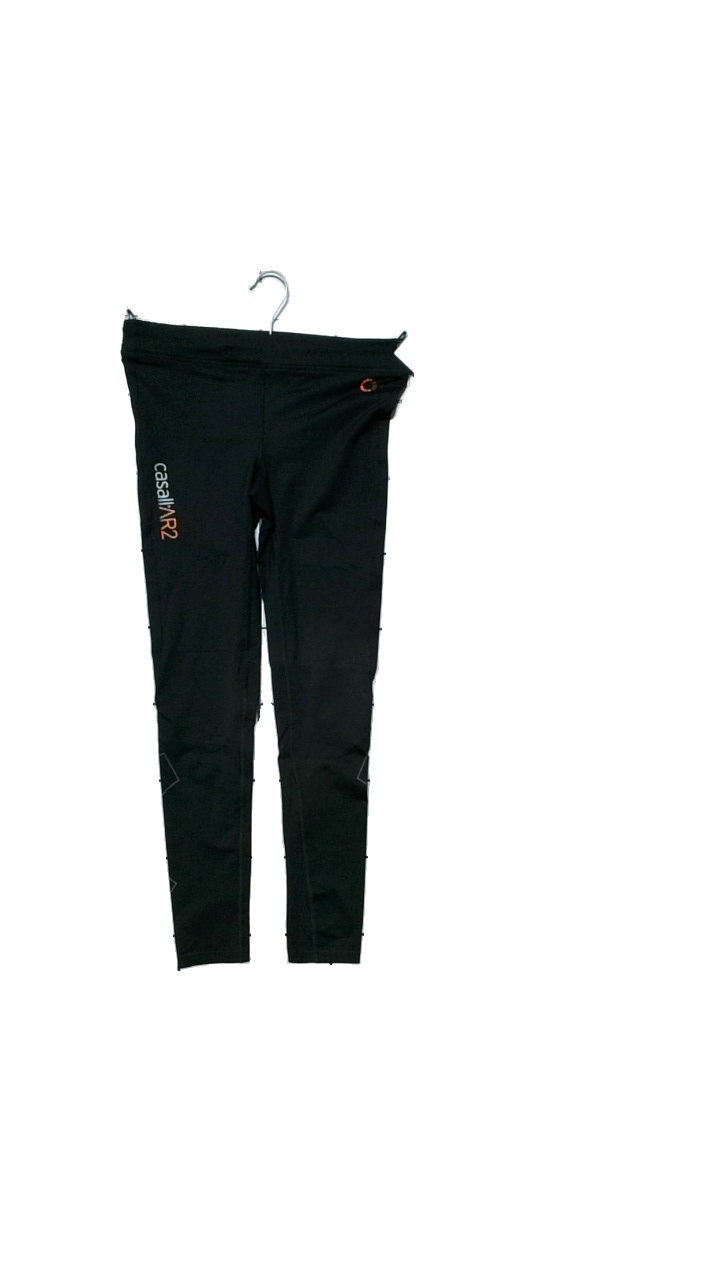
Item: Trousers (Ladies)
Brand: Casall
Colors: Black
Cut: Tight
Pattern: Logo print
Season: All
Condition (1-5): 3
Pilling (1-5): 4
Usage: Reuse
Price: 50-100